Cordelia Strube

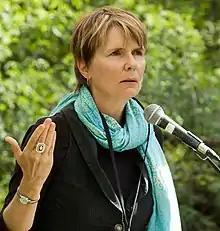
Strube at the Eden Mills Writers' Festival in 2016

Raised in Montreal, Quebec, Strube began her career as an actor. After winning a CBC Literary Award for her first radio play, "Mortal", she wrote nine more radio plays for CBC Radio before publishing her debut novel, "Alex & Zee", in 1994. The novel was a shortlisted nominee for the Books in Canada First Novel Award. Her third novel, "Teaching Pigs to Sing", was a nominee for the English-language fiction award in the 1996 Governor General's Awards.